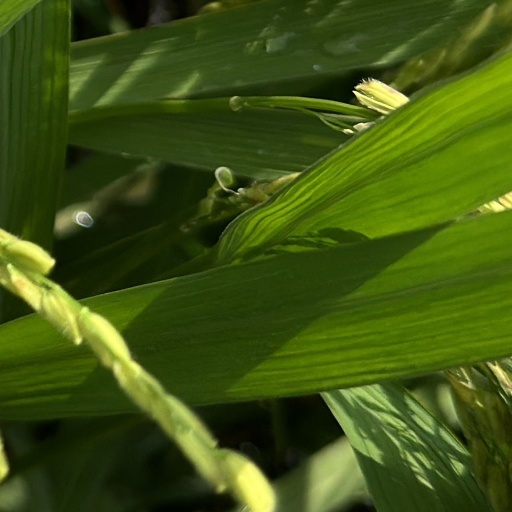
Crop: rice